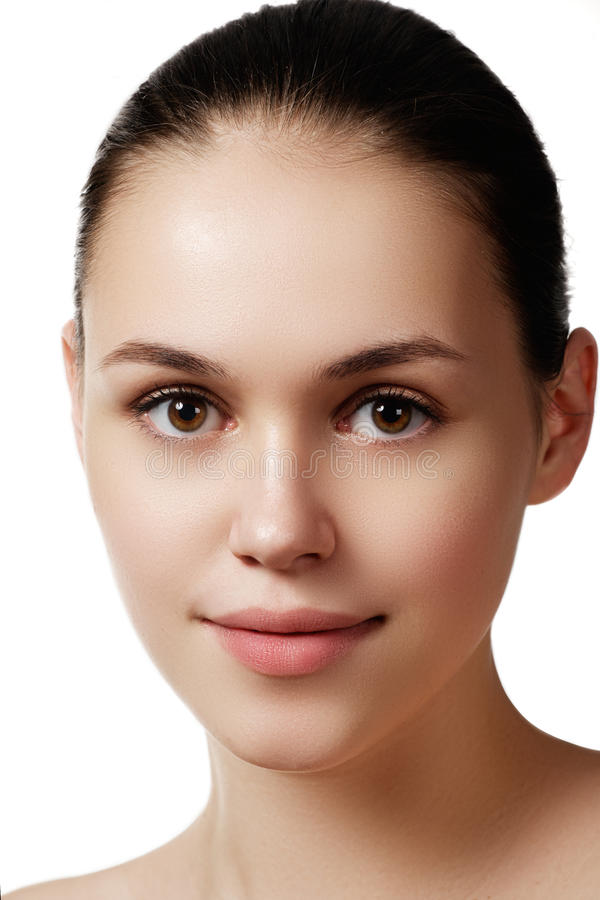
Label: Colored